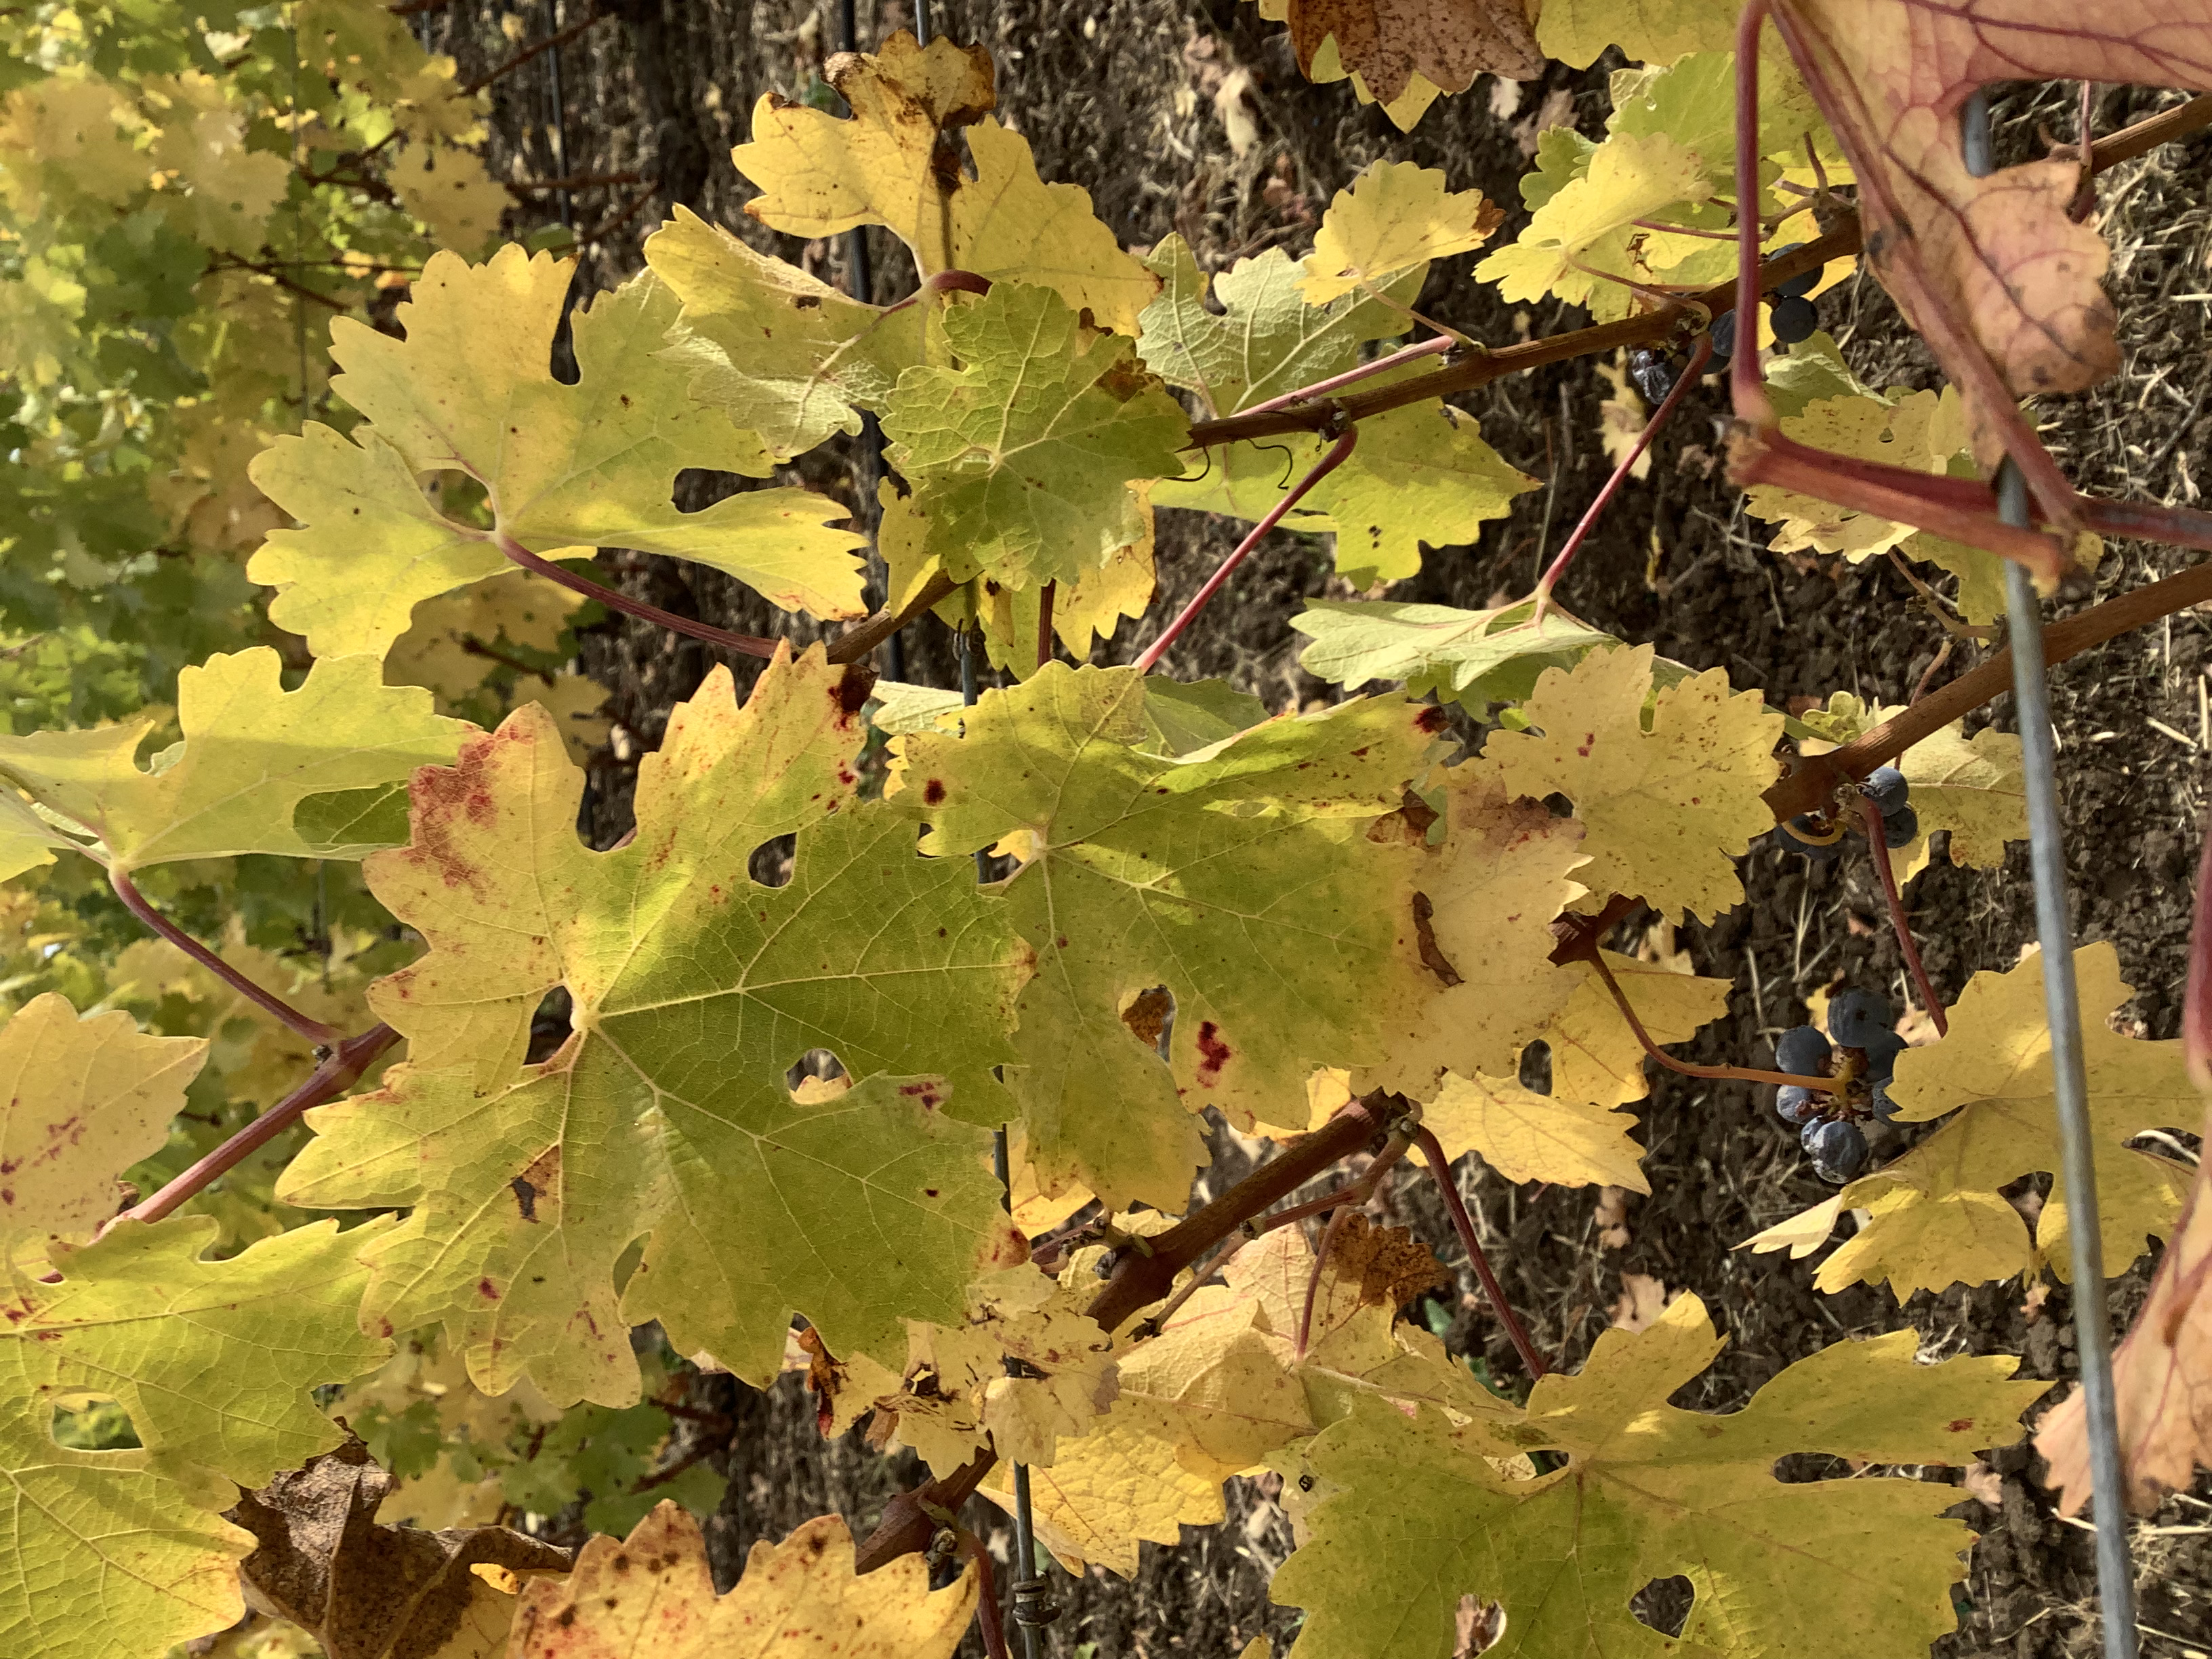
Label: Other Red